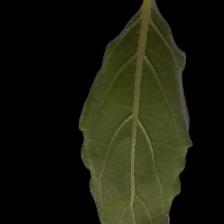
Plant: Tulsi